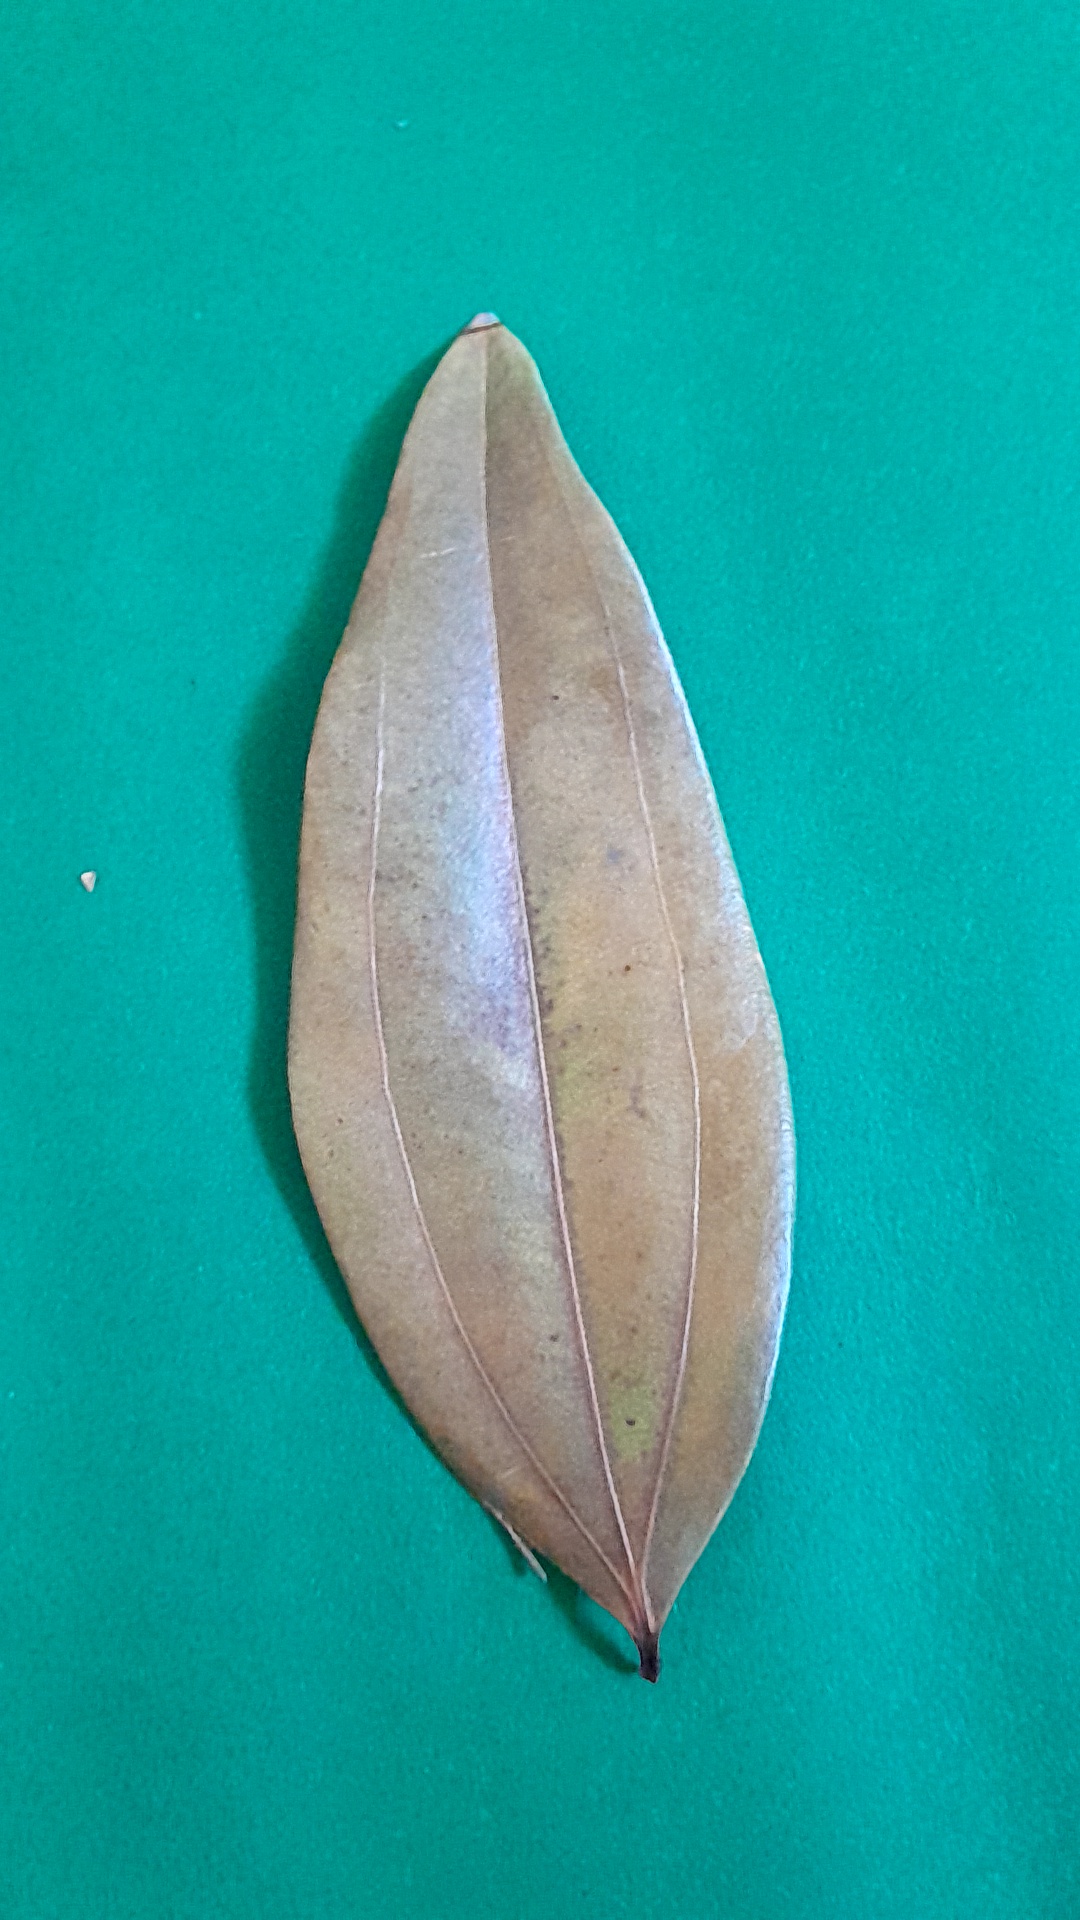
Label: Dry Leaf